ESCO2

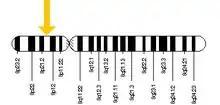
The ESCO2 gene is located on the short (p) arm of chromosome 8 at position 21.1.

N-acetyltransferase ESCO2, also known as establishment of cohesion 1 homolog 2 or ECO1 homolog 2, is an enzyme that in humans is encoded by the "ESCO2" gene.